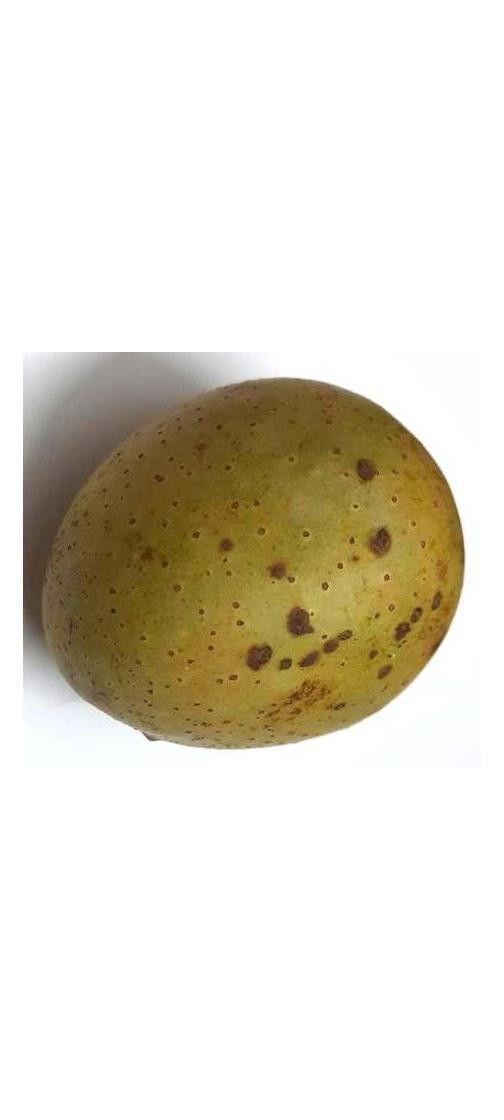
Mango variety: Gourmoti